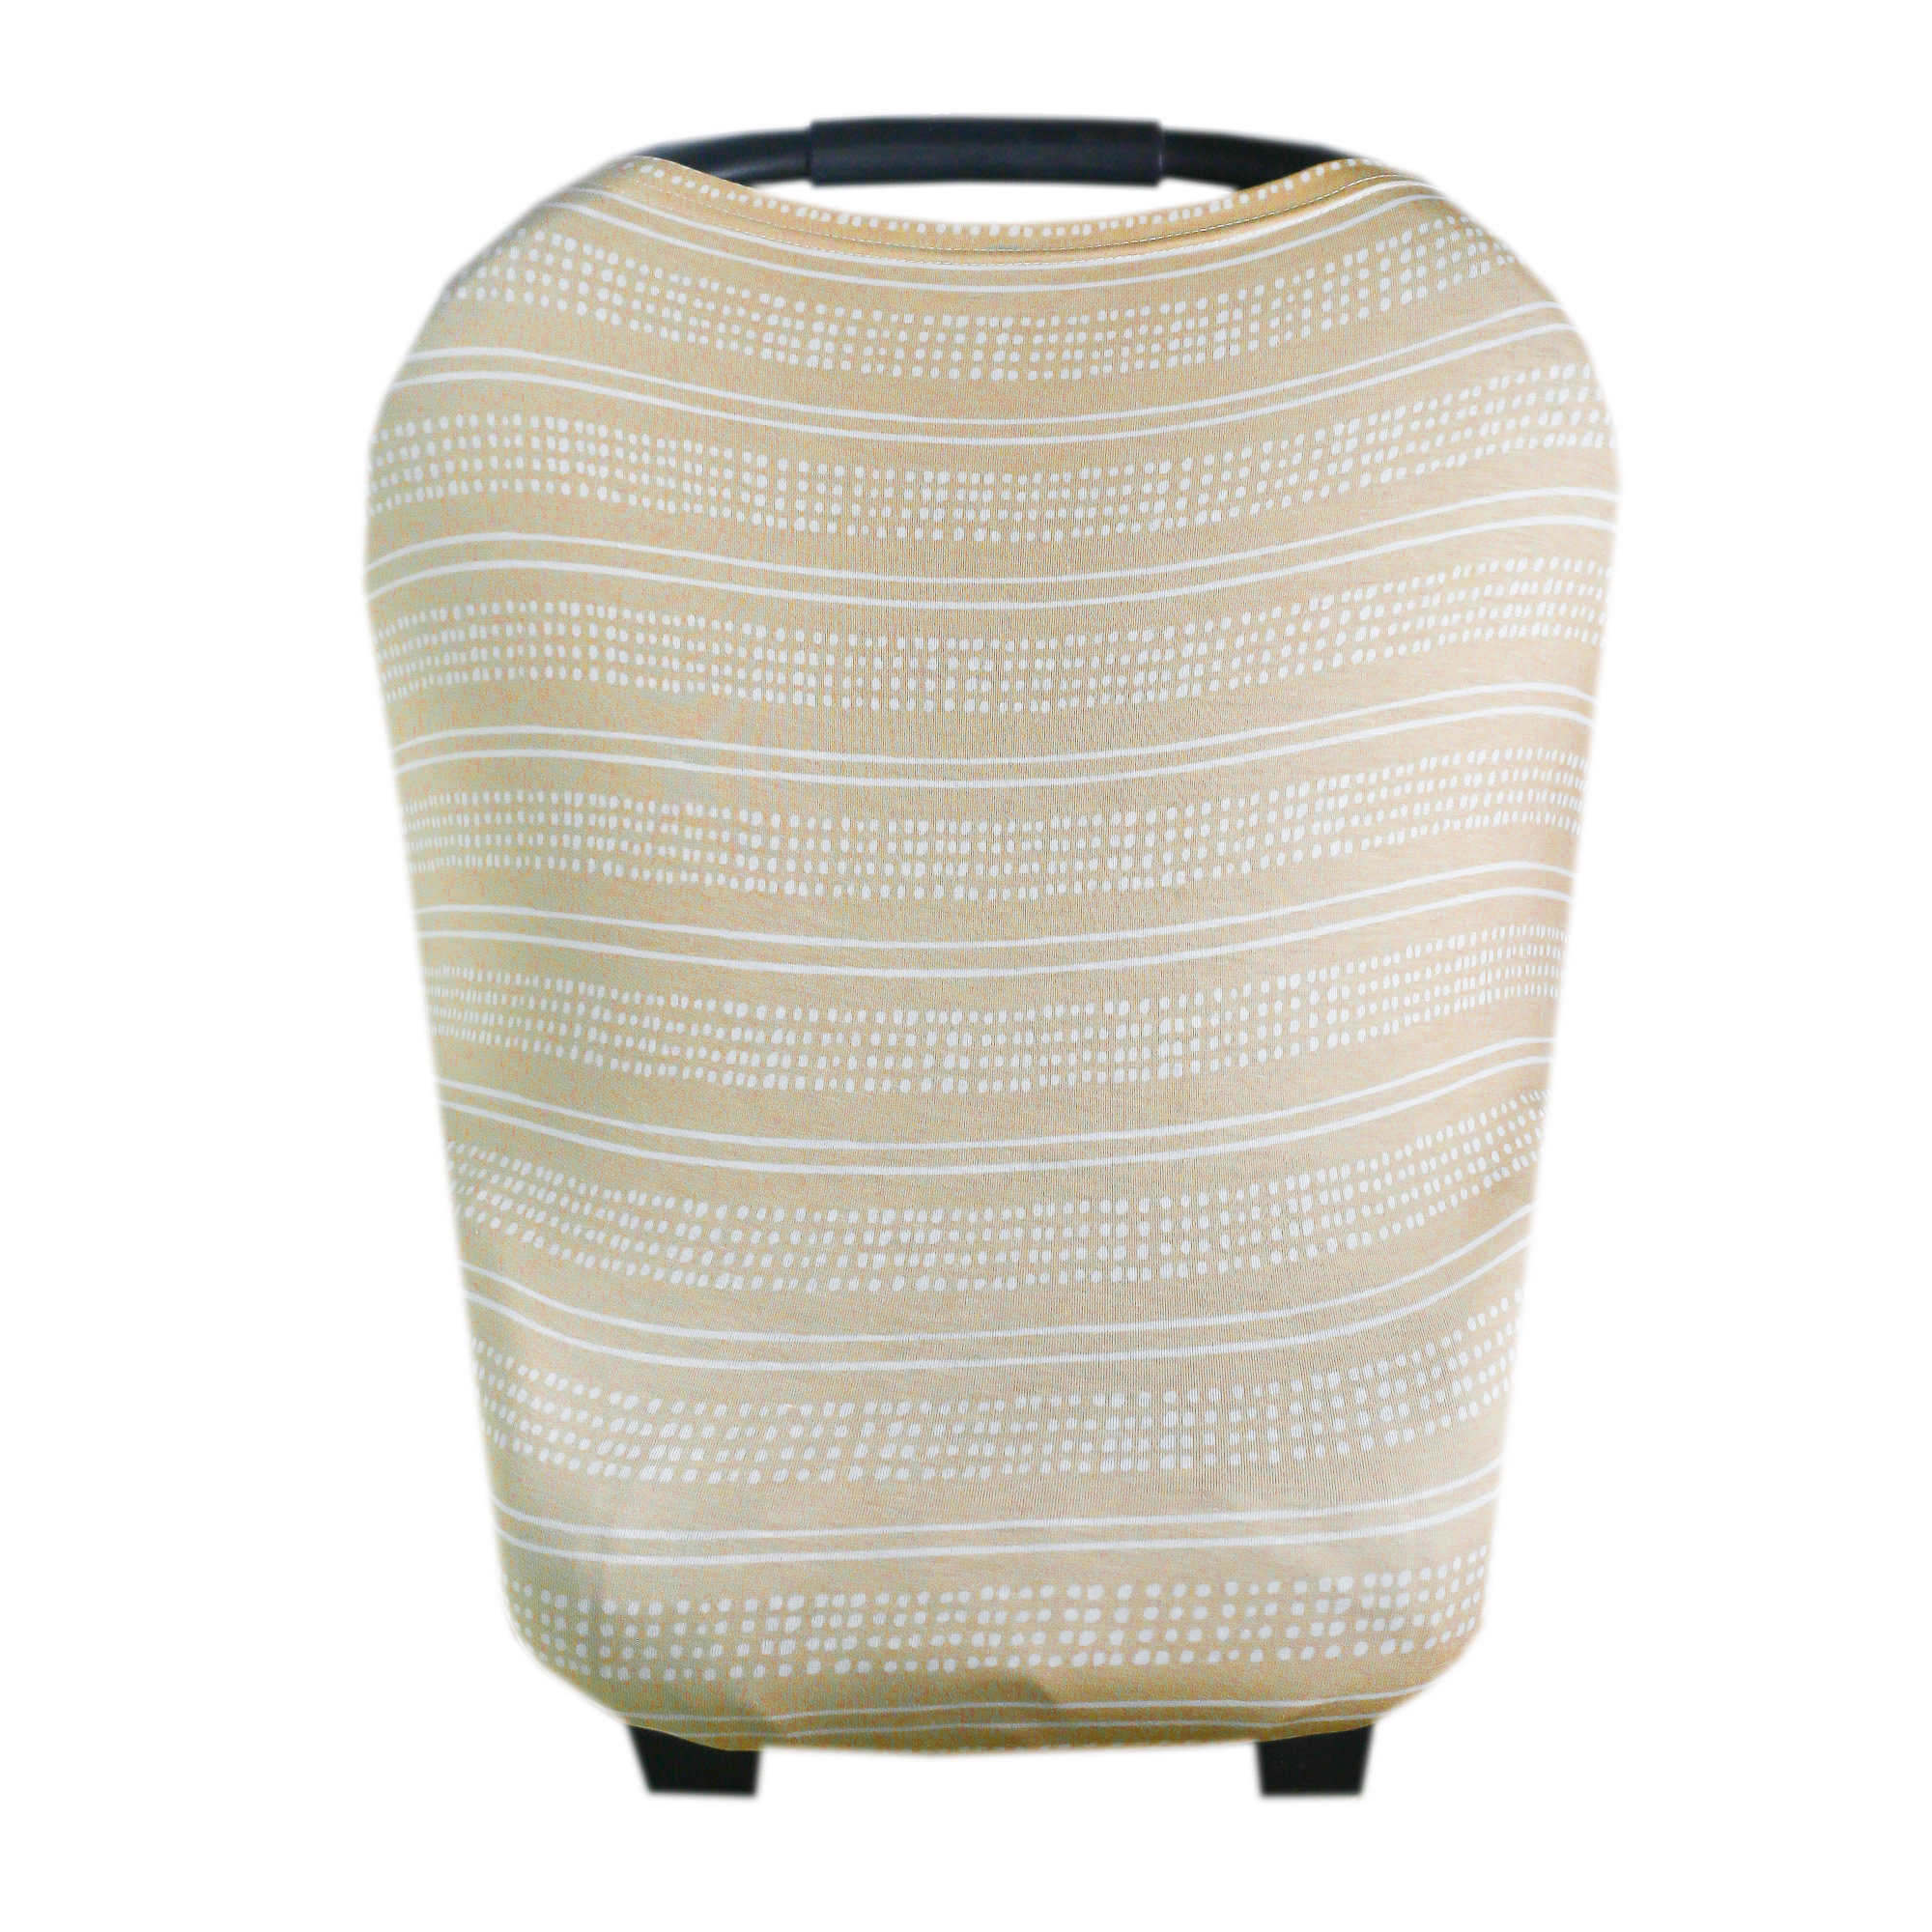
Copper Pearl - Clay Multi Use Cover- Prepack of 3- $23.00
Unit Price: $23.00 SRP: $42.99 Sold in Prepack of 3 units Copper Pearl TM multi-use 5-in-1 cover can be used as a car seat cover, a nursing cover, a shopping cart cover, a high chair cover, and an infinity scarf. This versatile cover is made of a high quality, stretchy, and durable fabric. The unisex, modern, and trendy fabric offers your baby protection from the elements such as wind, rain, snow, and bright light. It is quick and easy to put on and take off but snug enough that your little one can't kick it off while nursing. The cover is warm enough for the cold winter months and lightweight enough for the hot summer months. As a nursing cover, it provides full and adequate coverage for worry-free nursing. You no longer have to be nervous about nursing in public or wherever you are. The stretchy fabric also allows you to easily access to your newborn while breastfeeding, to ensure a good latch or for any other adjustments. While you are shopping, this cover protects your little one from germ infested shopping carts, providing a great alternative to using antibacterial wipes every time you go to the store. One size fits almost all models of car seats, shopping carts, and nursing mothers. Compact when folded, the cover conveniently takes up little storage space in your diaper bag or purse.
Brand: Wholesale Copper Pearl
Category: Baby & Toddler > Baby Transport Accessories > Shopping Cart & High Chair Covers